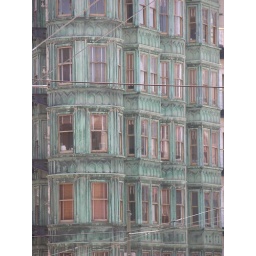
Windows in an office building near North Beach.